Hippos (Golan Heights)

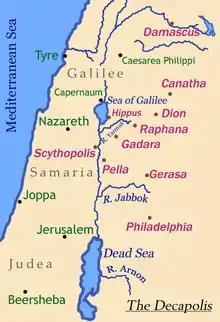
The Decapolis, showing the location of Hippos ("Hippus")

The site was re-inhabited in the third century BCE by the Ptolemies, though whether it was an urban settlement or a military outpost is still unknown. During this time, Coele-Syria served as the battleground between two dynasties descending from captains of Alexander the Great, the Ptolemies and the Seleucids. It is likely that Hippos, on a very defensible site along the border lines of the 3rd century BCE, was founded as a border fortress for the Ptolemies. The city of Hippos itself was established by Seleucid colonists, most likely in the middle of the second century BCE. Its full name, "Antiochia Hippos", reflects a Seleucid founding.